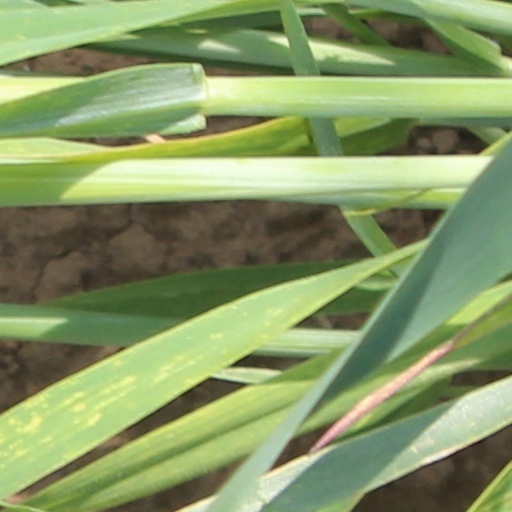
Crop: wheat